The Swoose

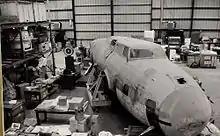
"The Swoose" disassembled at the Smithsonian

In late January 1942, "40-3097" was flown to a Royal Australian Air Force Base at Laverton, near Melbourne, Australia, where it underwent depot repairs. At this time, the tail of "40-3091" was grafted onto "40-3097", leading 19th Bomb Group pilot Captain Weldon Smith to dub the aircraft "The Swoose" after the popular song "Alexander the Swoose" from a little ditty written by Franklin Furlett and performed by bandleader Kay Kyser about a bird that was "half swan, half goose: Alexander is a swoose". A depiction of the chimerical bird was soon painted on the starboard fuselage, just aft of the main entrance door, with the statement "It Flys" . The B-17 never returned to first-line duty, flying navigation escort missions for fighters and anti-submarine patrols. "The Swoose" was withdrawn from duty in March 1942; by this time, it was in poor condition overall after so many logged flight hours.